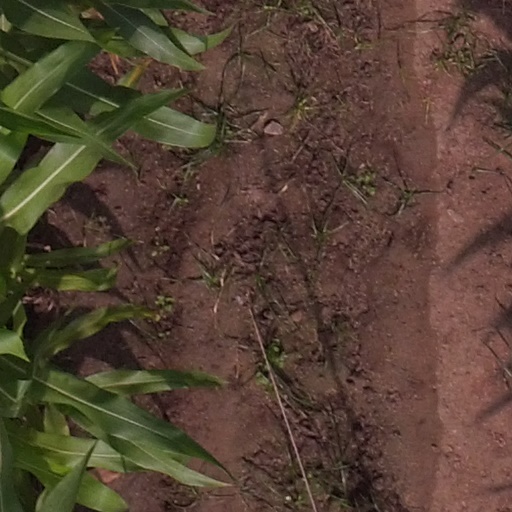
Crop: maize; corn